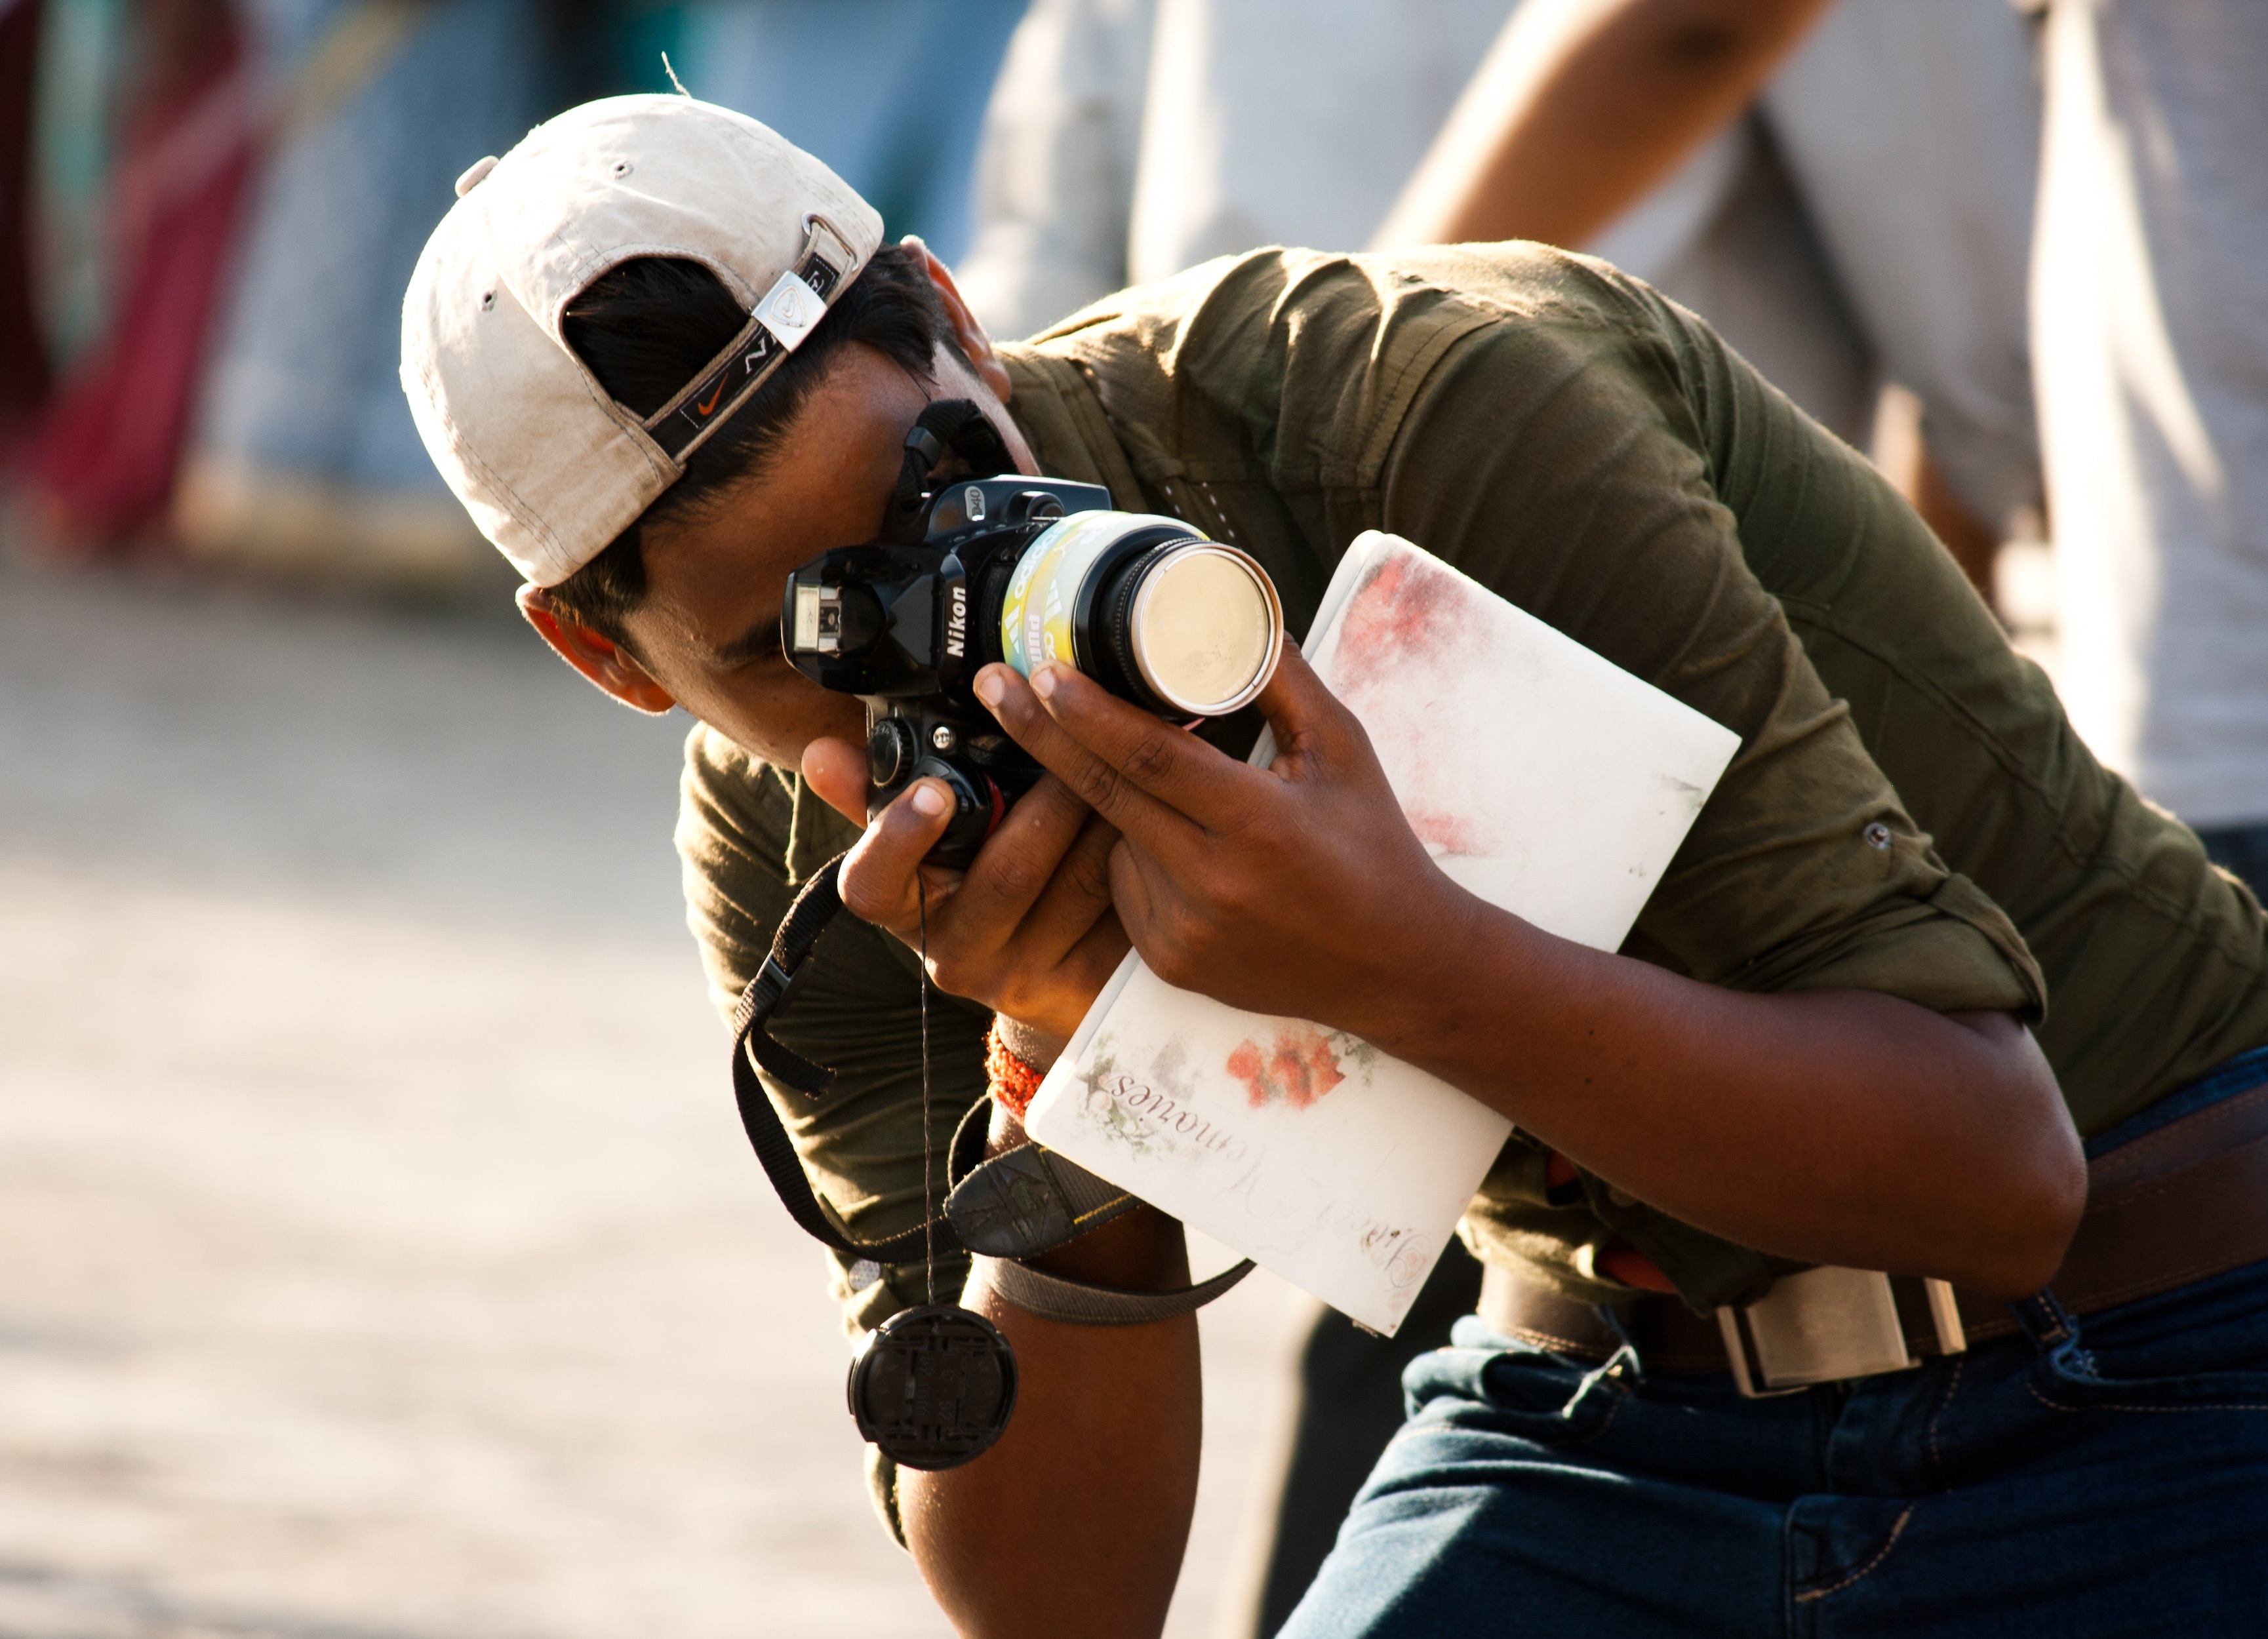
man, camera, photographer, boy, american football, jockey, india, costume, indian, taking pictures